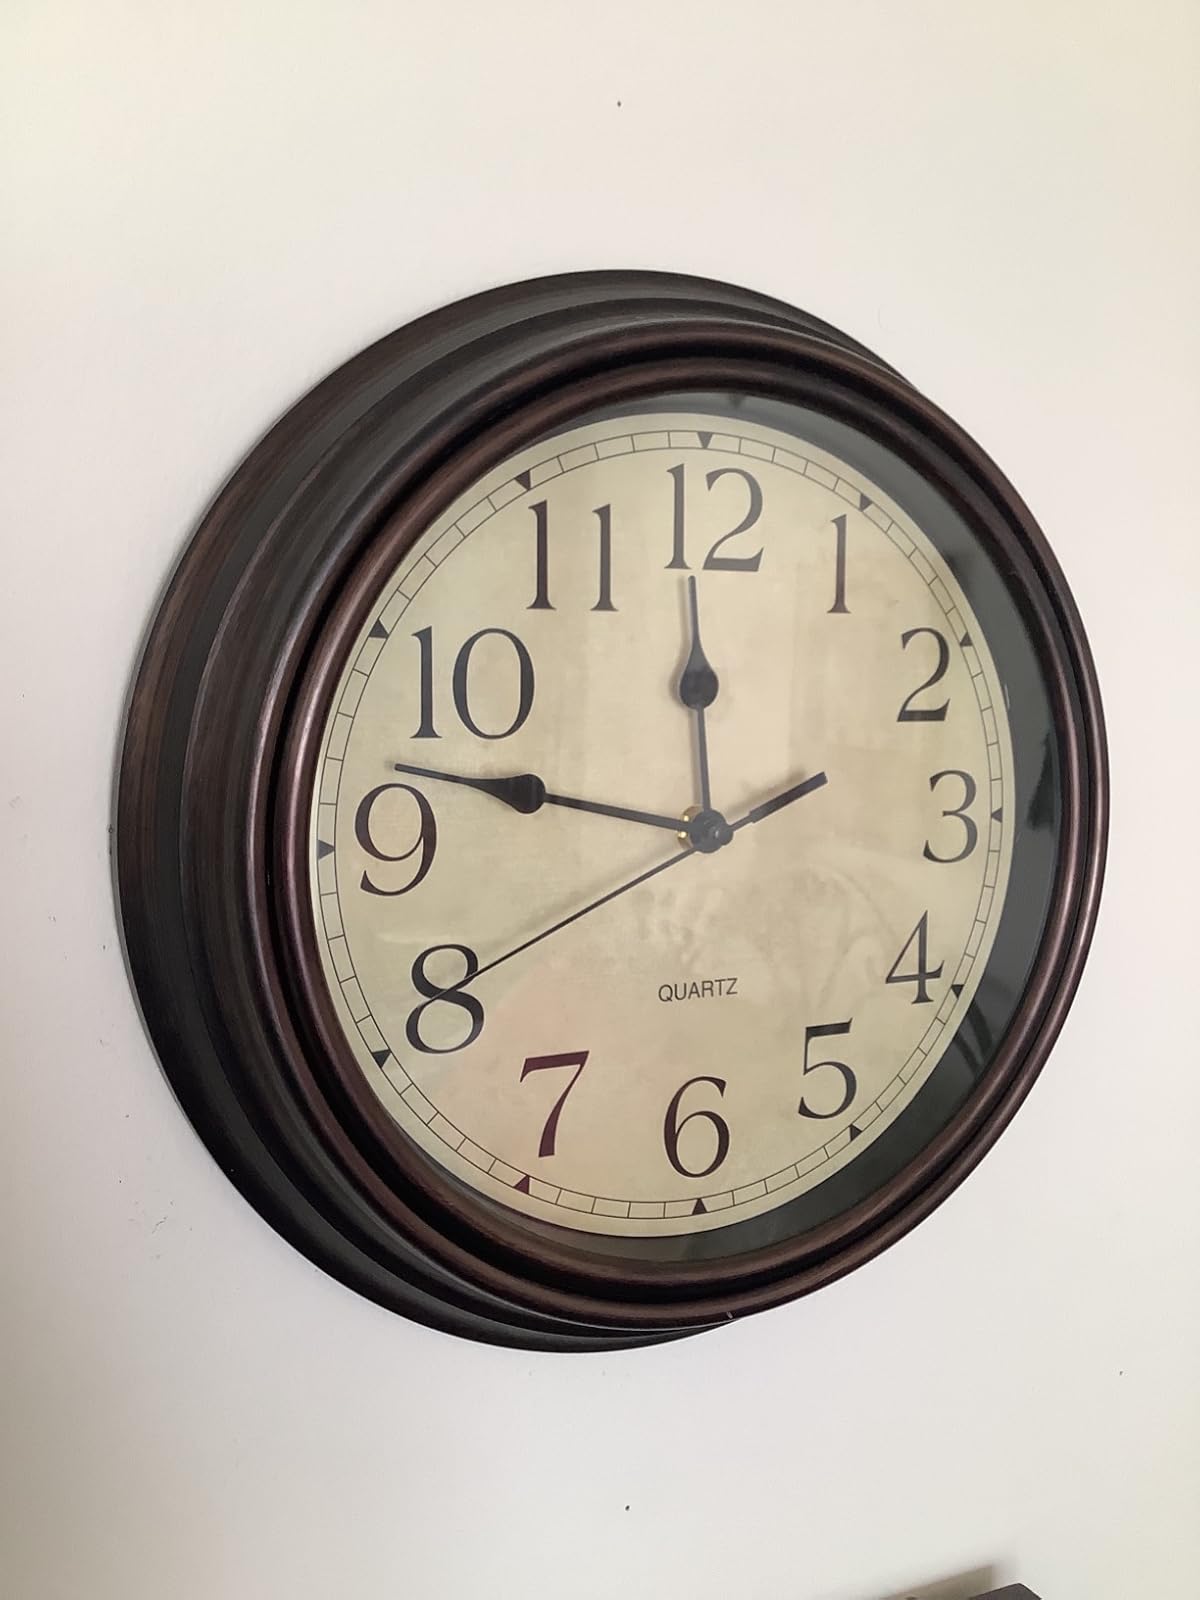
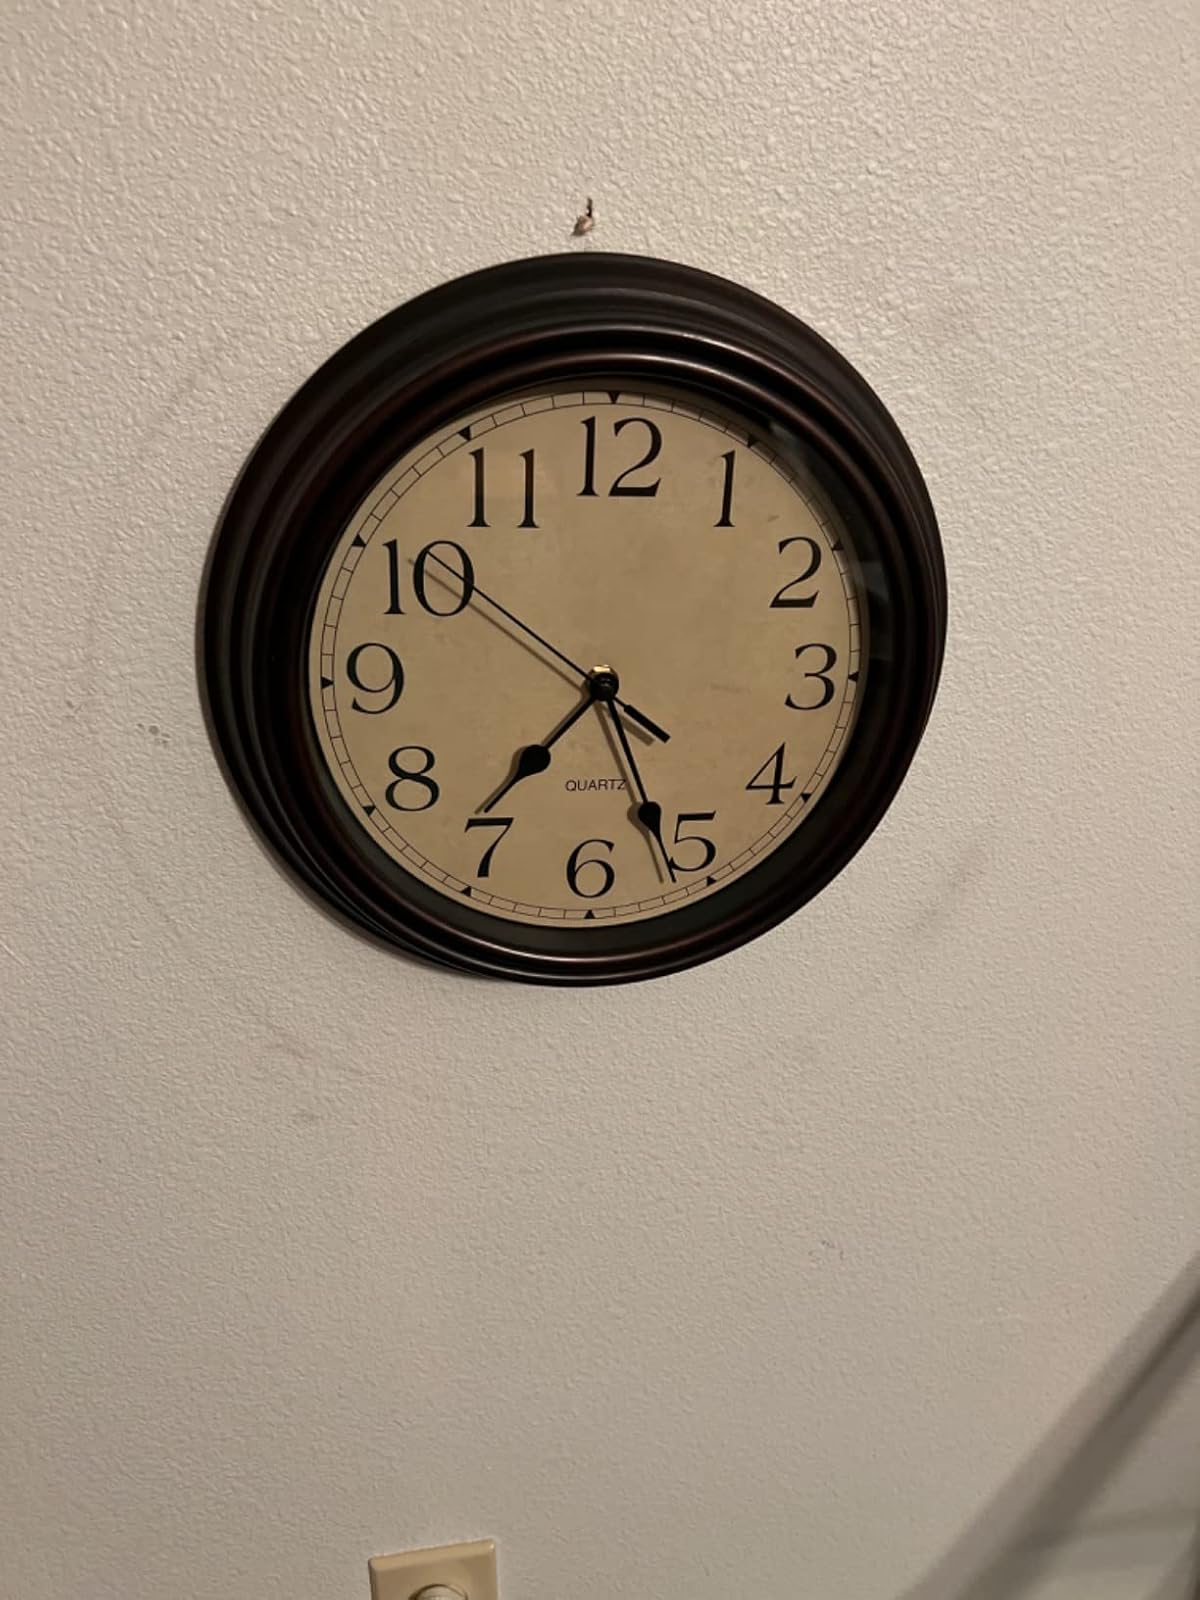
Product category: clock
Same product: yes